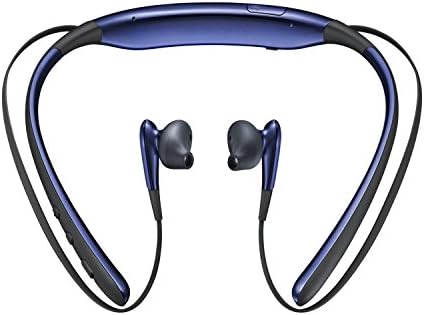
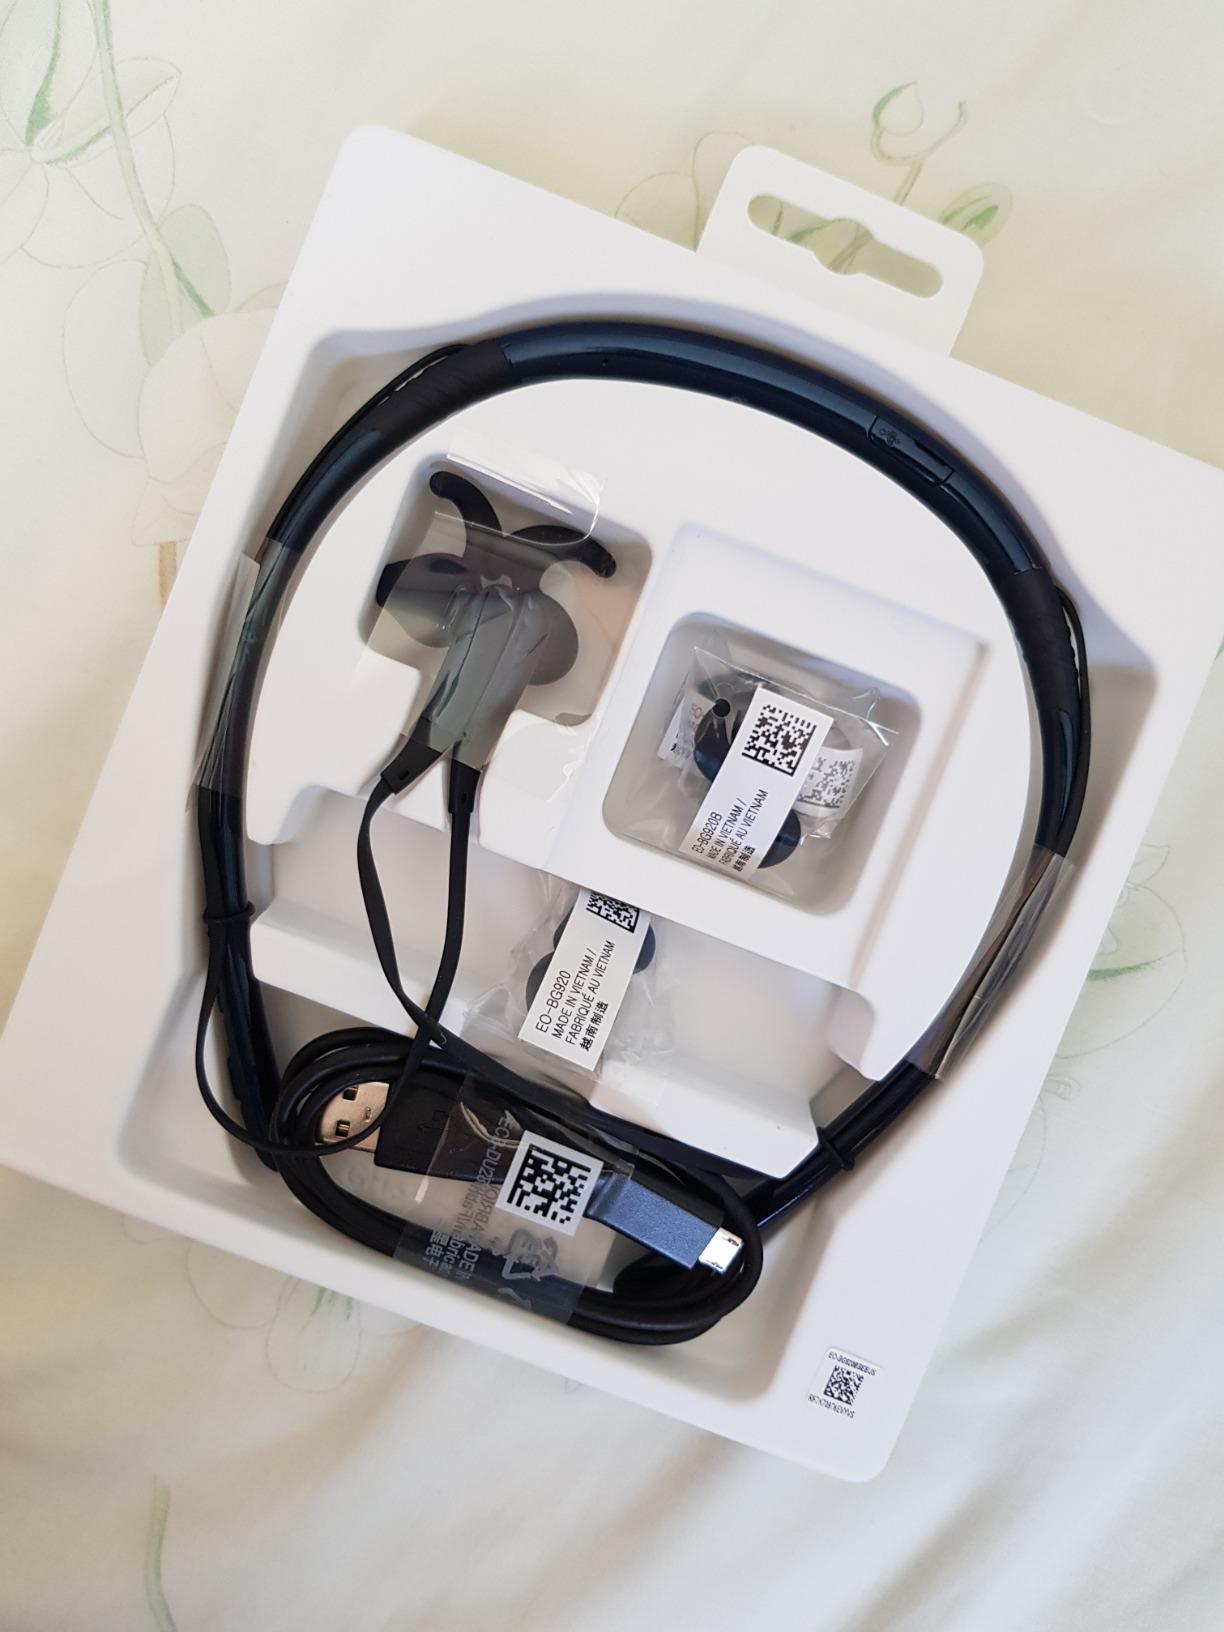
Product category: headphones
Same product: yes